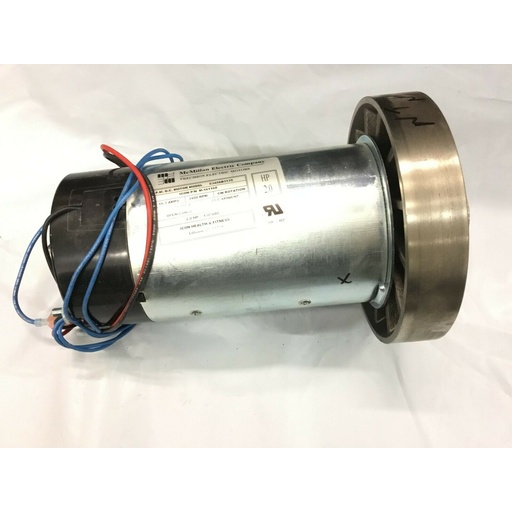
Image NordicTrack APEX 4100i EXP 3000 Treadmill DC Drive Motor Assembly 162351 or M-161168
Condition Seller refurbished Part #: 162351 Used on the following models: Image 10.2QI/10.2QL - IMTL11995 10.6QL - IMTL14900 10.6QL - IMTL14901 10.6QL - IMTL14902 760 - IKTL73130 760 - IKTL73131 NordicTrack® APEX 4100 - NTTL18990 APEX 4100 - NTTL18991 APEX 4100i - 831.298010 APEX 4100i - 831.298011 APEX 4100i - 831.298012 APEX 4100i - 831.298013 APEX 4100i - 831.298016 APEX 4100i - NTTL18900 APEX 4100i - NTTL18901 APEX 4100i - NTTL18903 APEX 4100i - NTTL18906 EXP 3000 - NTTL15990 EXP 3000 - NTTL15991 EXP 3000 - NTTL15992 EXP 3000 - NTTL15993 EXP 3000xi - NTTL15900 EXP3000 - 831.298850 EXP3000 - 831.298851 EXP3000 - 831.298852 EXP3000 - 831.298853 EXP3000 - NCTL15990 EXP3000 - NCTL15991 Summit 4500 - 831.298890 Summit 4500 - 831.298891 Summit 4500 - 831.298892 Summit 4500 - NTTL16900 Summit 4500 - NTTL16901 Summit 4500 - NTTL16902 Summit 4500 X - 831.298790 Summit 4500 X - 831.298791 Summit 4500 X - NTTL15020 Summit 4500 X - NTTL15021 Proform C1250 - DRTL11720
Brand: ICON Health & Fitness
Category: Sporting Goods > Fitness & General Exercise Equipment > Cardio > Cardio Machine Accessories & Parts > Treadmill Accessories & Parts > Treadmill Motors